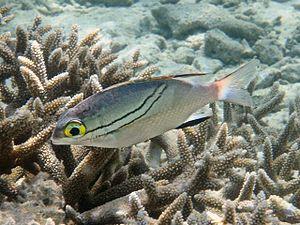
Les Nemipteridae sont une famille des poissons téléostéens perciformes.
Scolopsis est un genre de poisson osseux de la famille des Némiptéridés.